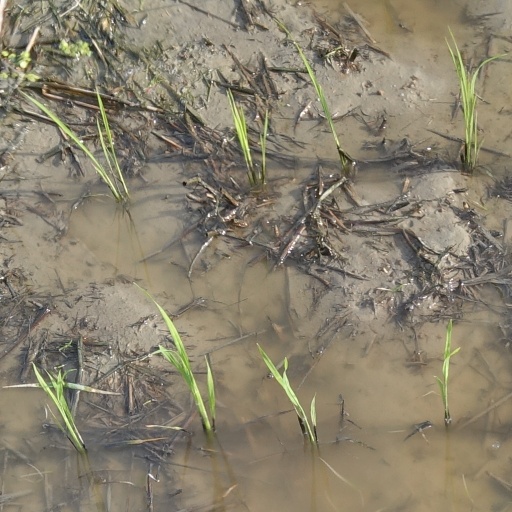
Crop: rice